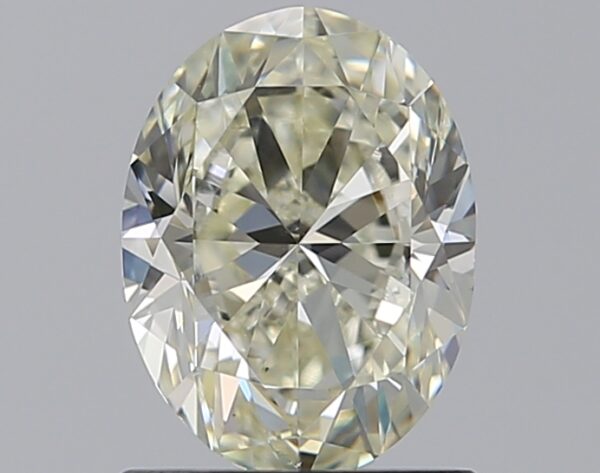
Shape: oval
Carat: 1
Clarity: VS1
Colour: M
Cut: VG
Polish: EX
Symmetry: VG
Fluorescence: F
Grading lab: GIA
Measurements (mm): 7.27 x 5.45 x 3.54